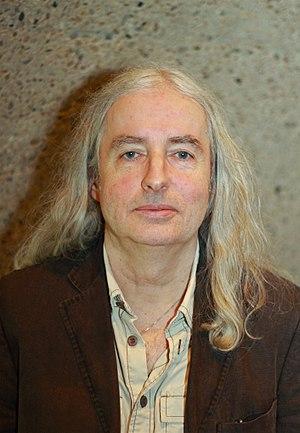
Gandalf, de son vrai nom Heinz Strobl, né le 4 décembre 1952 à Pressbaum en Autriche, est un compositeur new age.